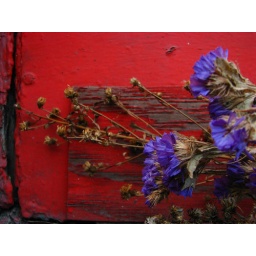
flowers at the door of a church. the church has been condemned by Cardinal Eegan, Archdiocese of New York.